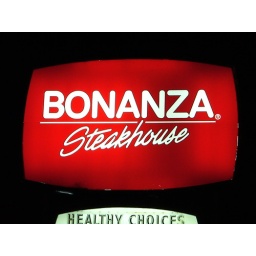
the street sign of the Bonanaza restaurant in Sanford, ME.